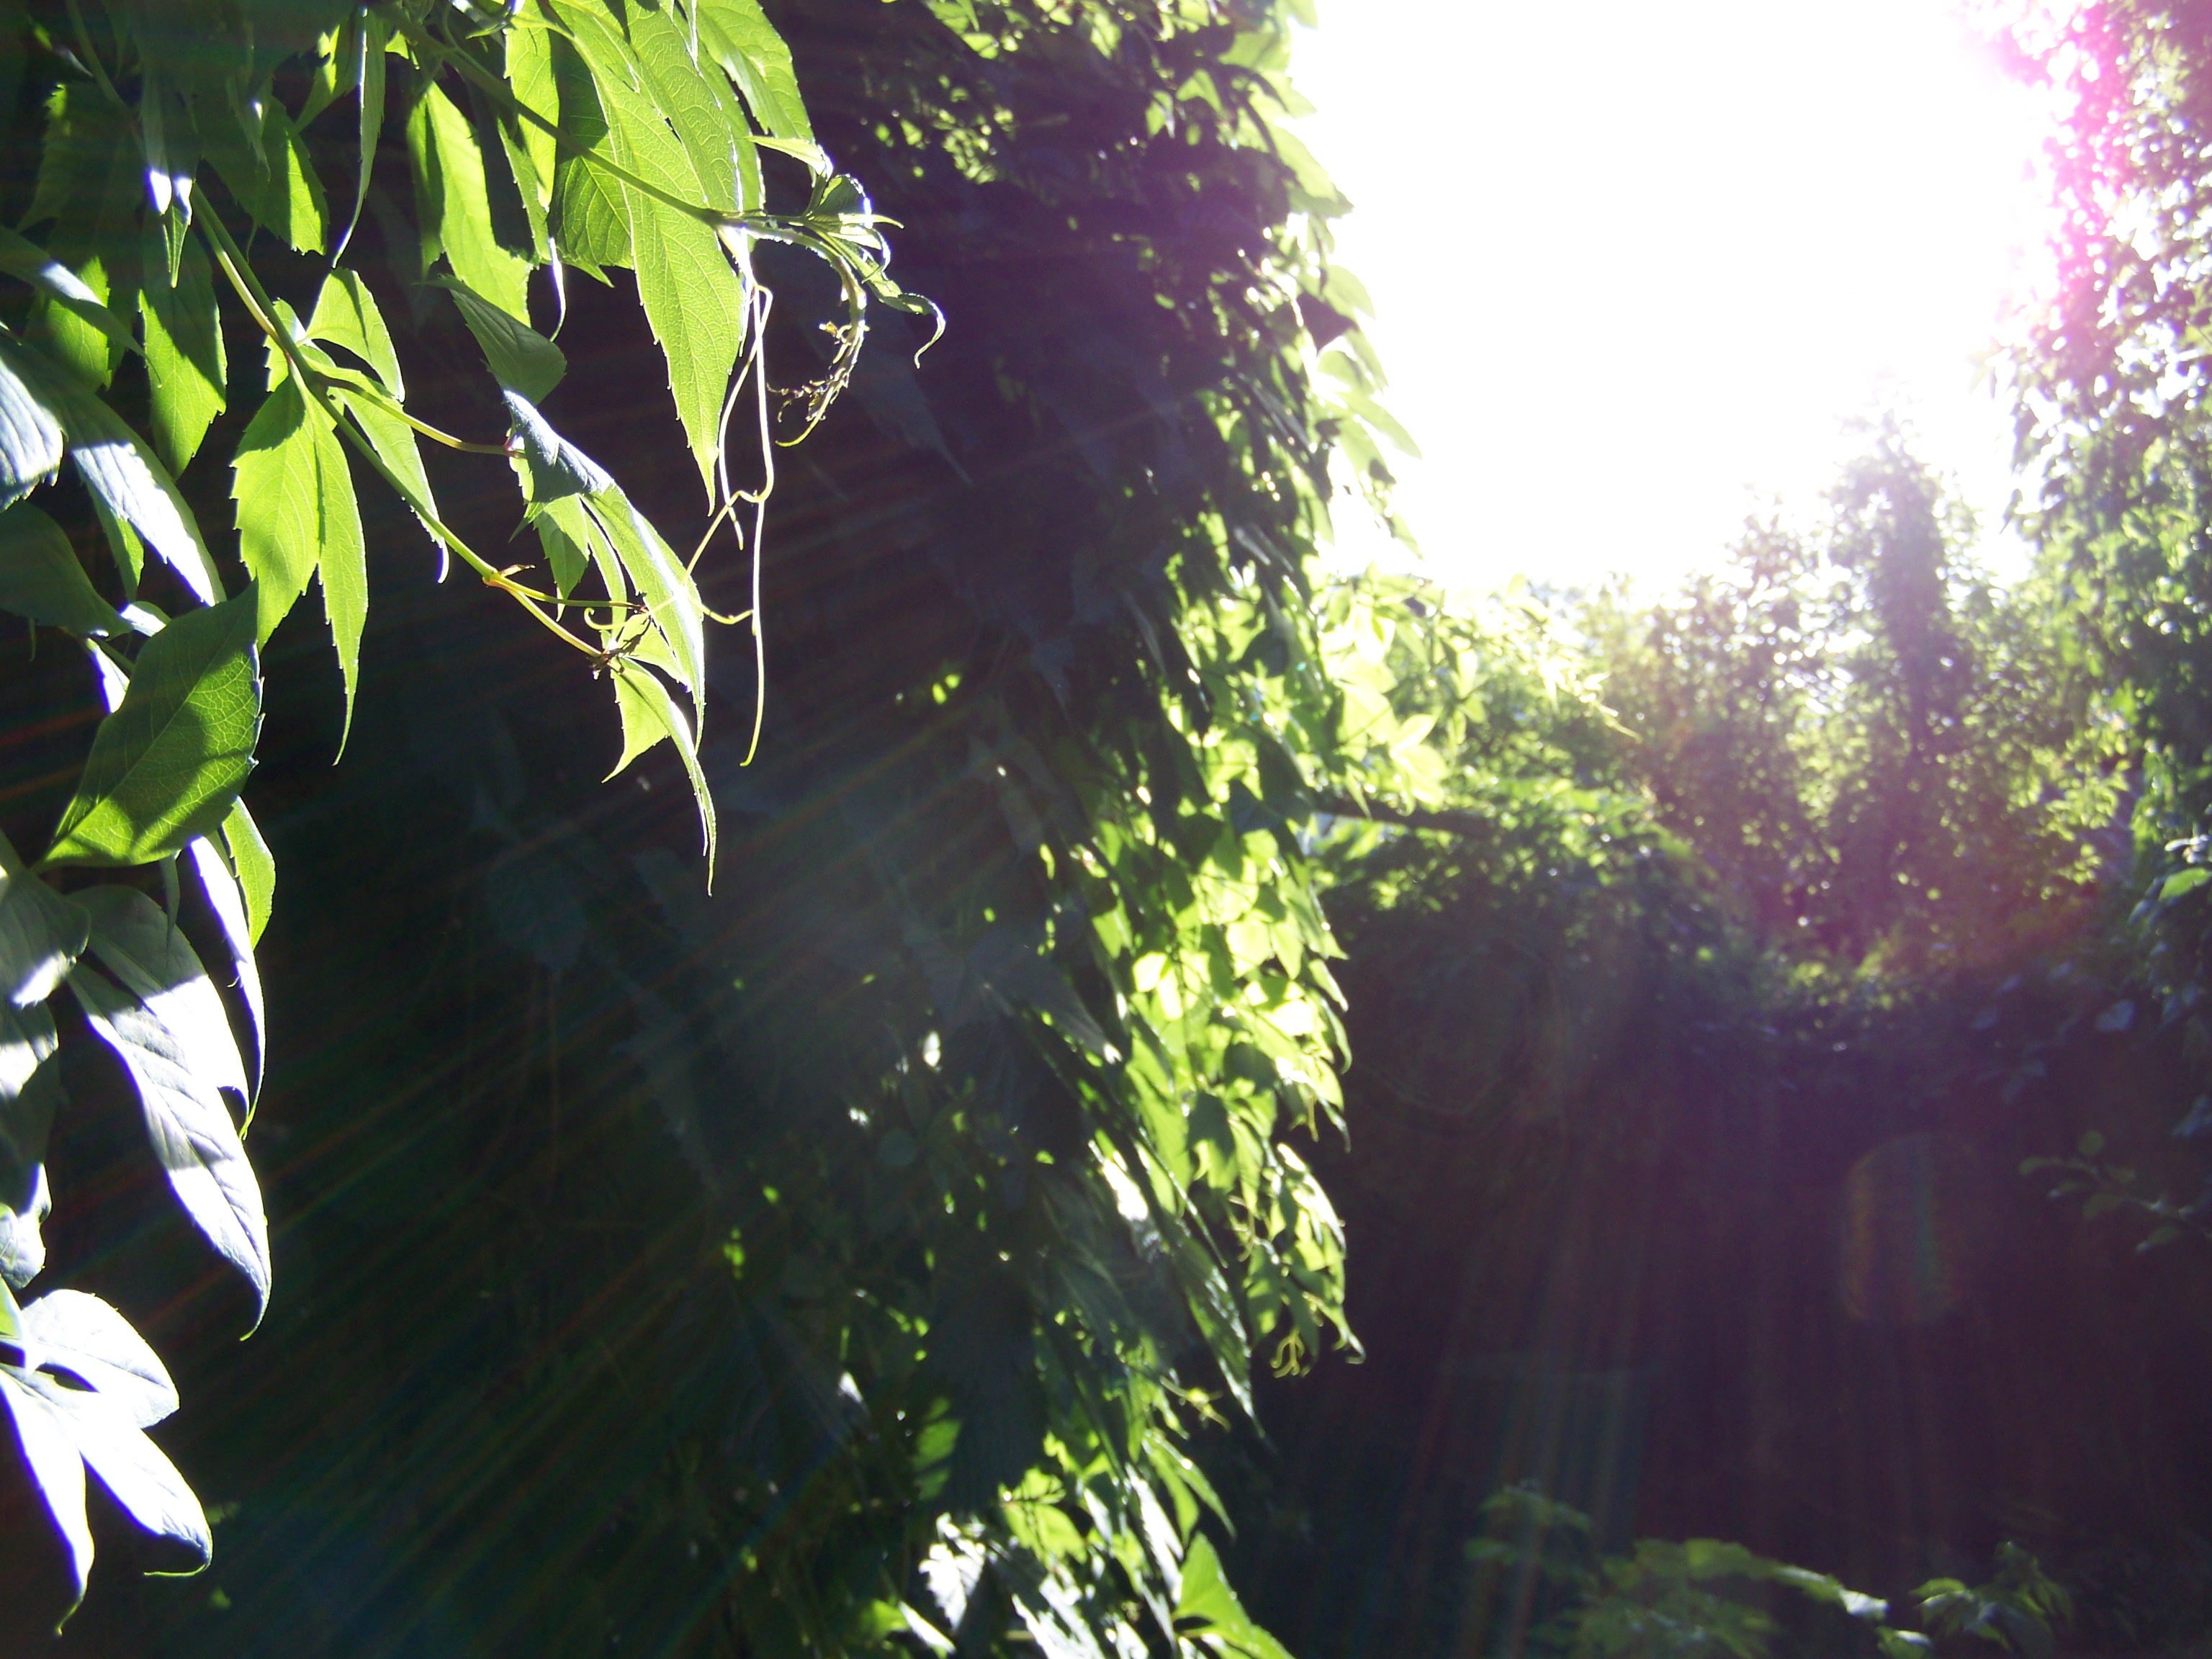
retro, magic, nature, sunset, artistic, vintage, summer, mystic, creative, leaf, vegetation, green, tree, sunlight, light, natural environment, jungle, plant, branch, forest, biome, botany, woody plant, morning, rainforest, sky, temperate broadleaf and mixed forest, valdivian temperate rain forest, terrestrial plant, twig, old growth forest, Tints and shades, woodland, flower, vascular plant, Northern hardwood forest, tropical and subtropical coniferous forests, trunk, plant stem